Toro Station

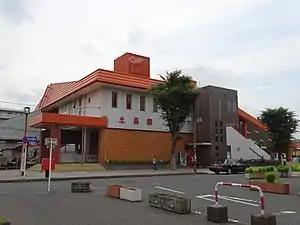
Toro Station, June 2017

is a passenger railway station on the Tōhoku Main Line (Utsunomiya Line) located in Kita-ku, Saitama, Saitama Prefecture, Japan, operated by East Japan Railway Company (JR East).